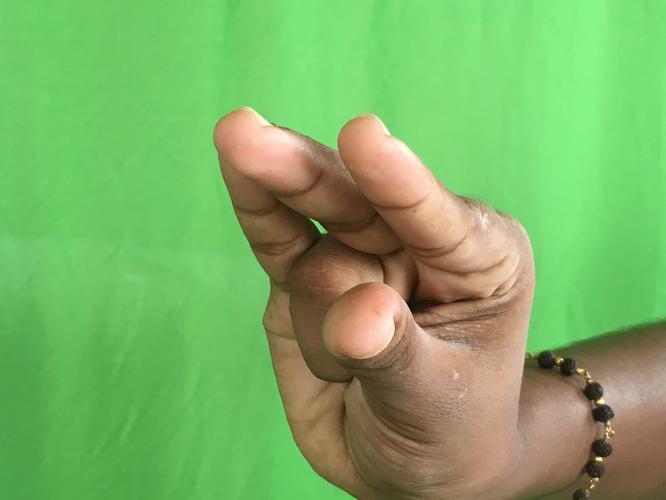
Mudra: Kangulam
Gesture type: single_hand